Radio Vorarlberg

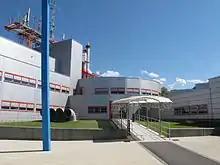
ORF Landesstudio Vorarlberg in Dornbirn

Radio Vorarlberg is the regional radio for Vorarlberg and is part of the Österreich 2 group. It is broadcast by the ORF, and the programs from Radio Vorarlberg are made in the ORF Landesstudio Vorarlberg.